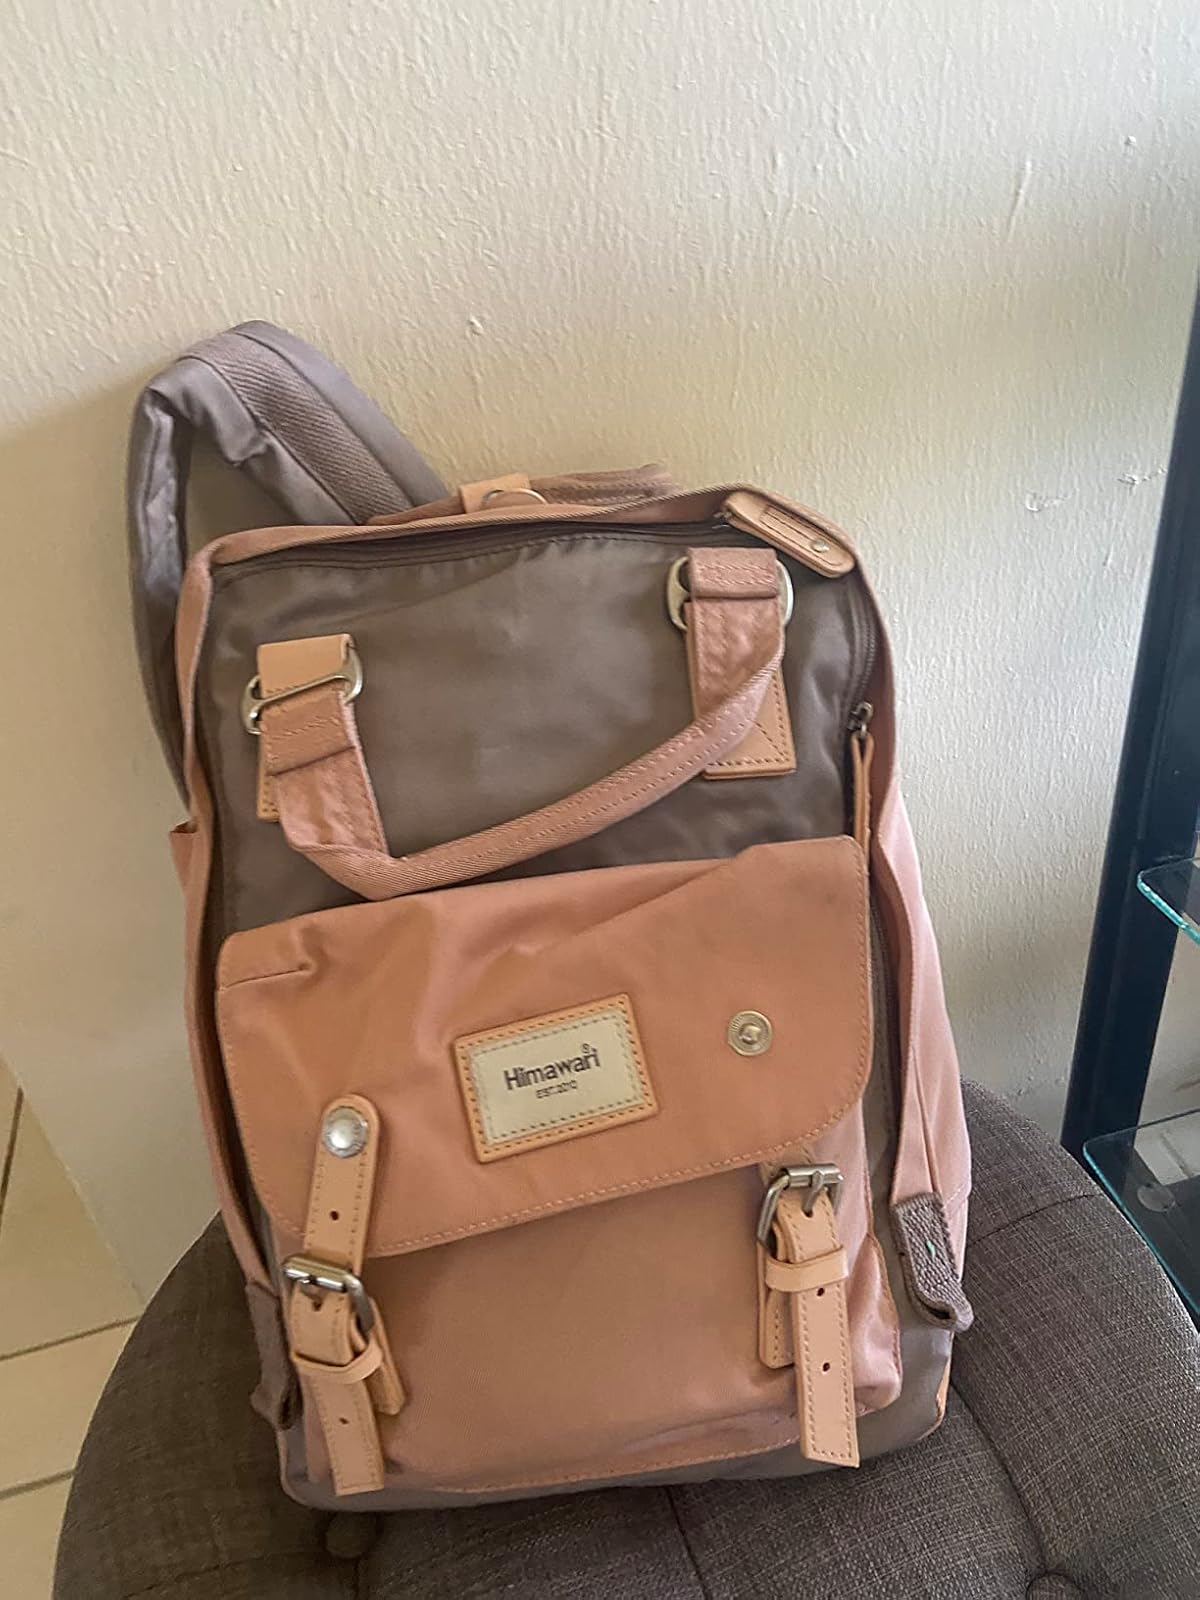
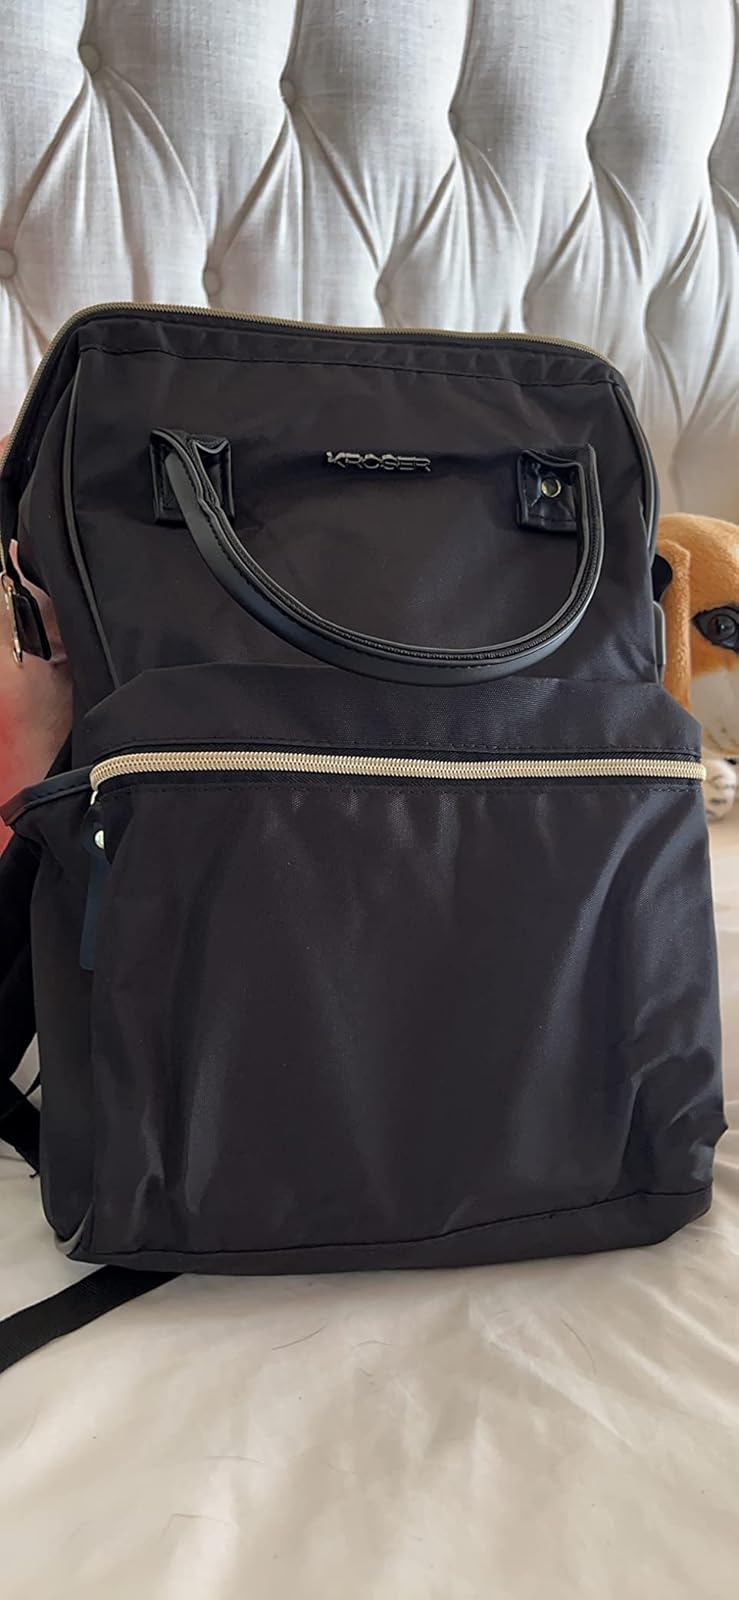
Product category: bag
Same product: no